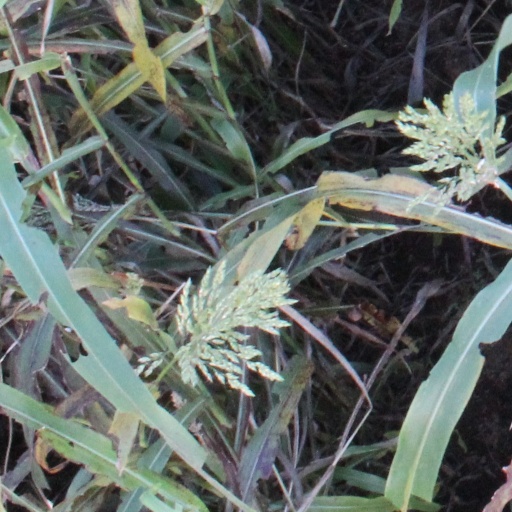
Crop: sorghum